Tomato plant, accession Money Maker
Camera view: vertical (180 deg); turntable rotation: 210 degrees
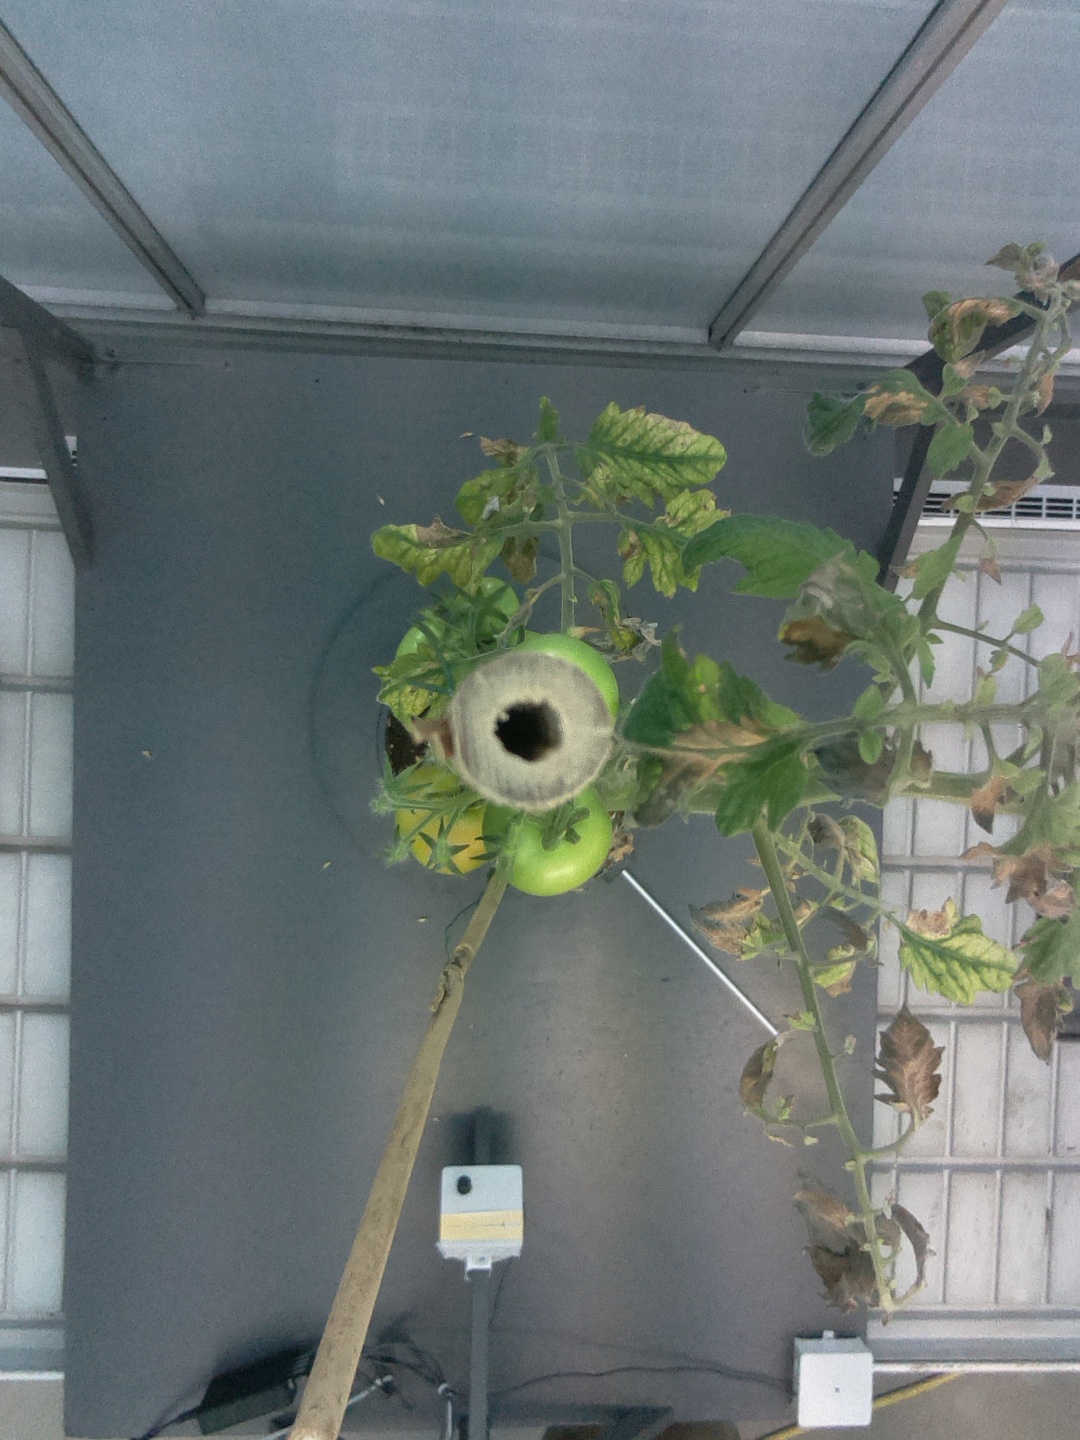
BBCH growth stage 79: 90% -100% of final fruit size